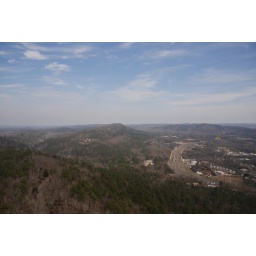
view from the tower on the mountain in hotsprings